Cesar Romero

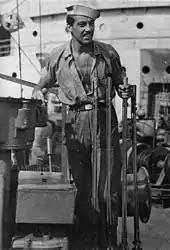
Romero as part of the deck crew aboard the , c. 1944

César Julio Romero Jr. was born in New York City on February 15, 1907, the son of César Julio Romero Sr. (1872–1951) and María Mantilla (1880–1962). His mother was a concert singer and said to be the biological daughter of Cuban national hero José Martí. His father was born in Barcelona and immigrated to the United States in 1888, where he was an import/export merchant. He was a first cousin of silent film star Emerson Romero, who was a few years older than César and came to New York in 1907 to attend a school for the deaf.